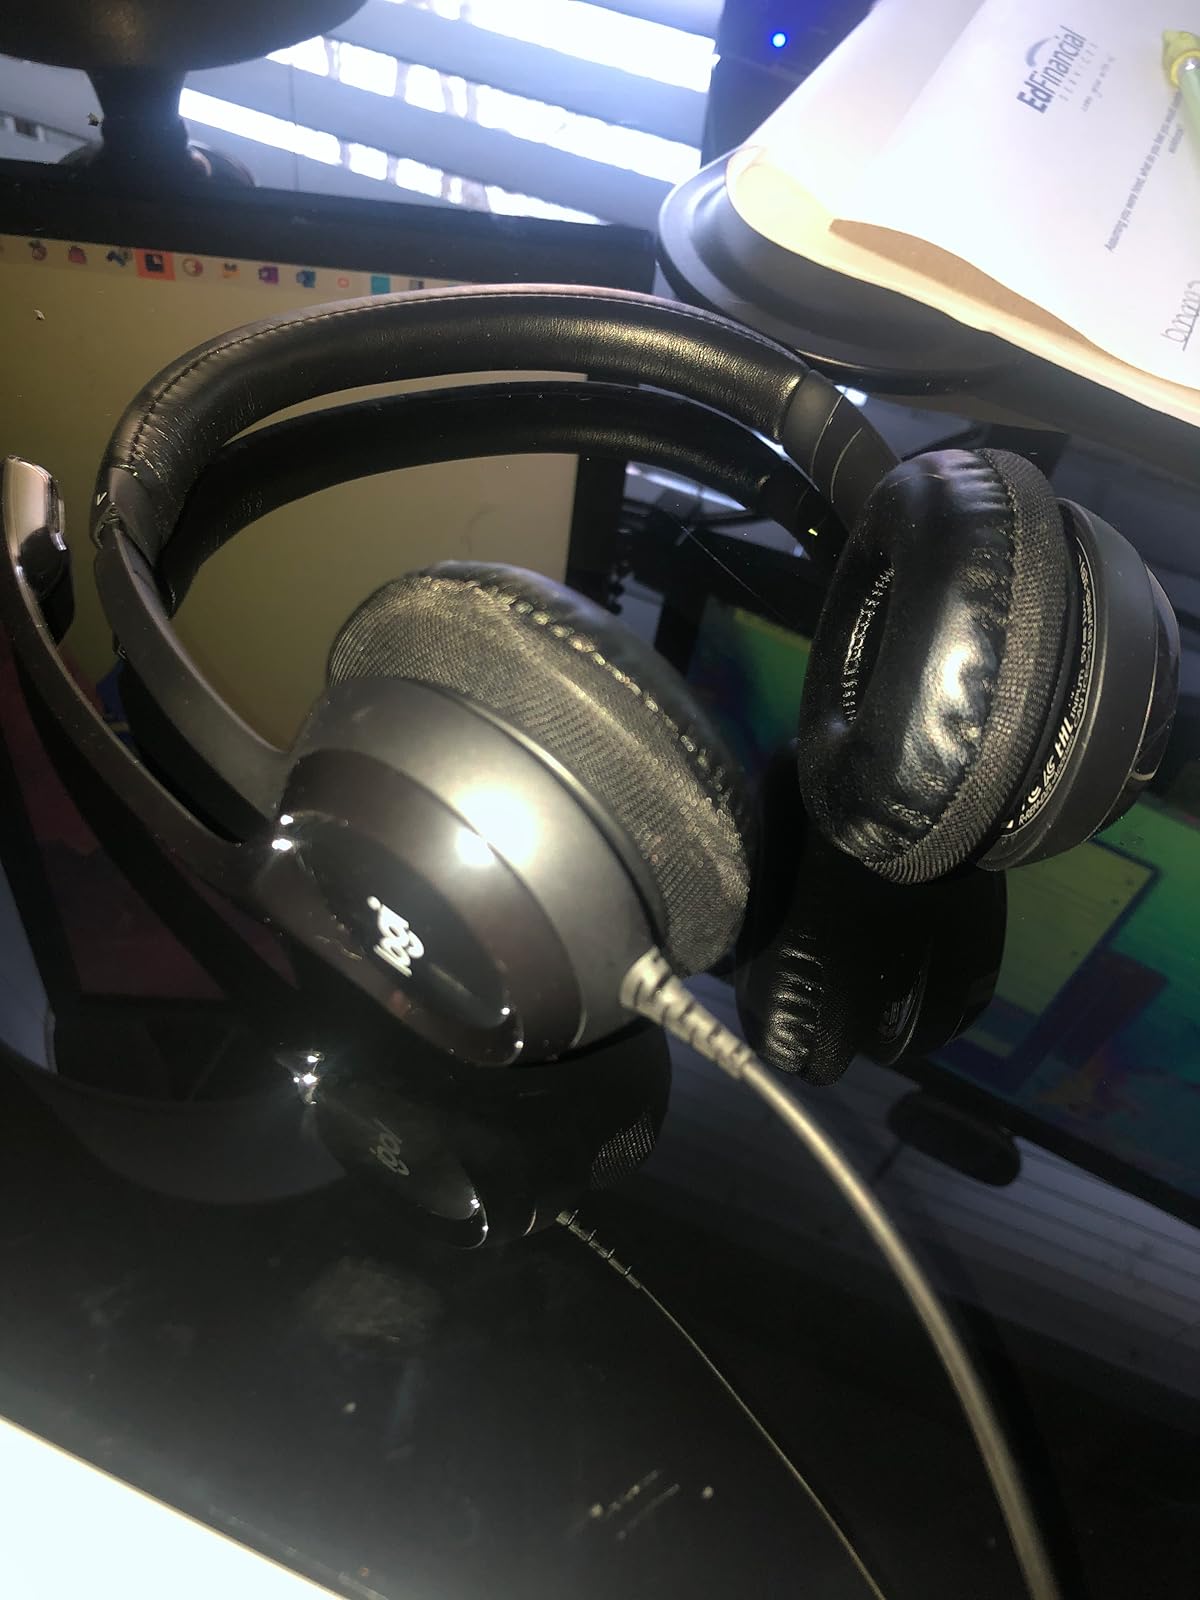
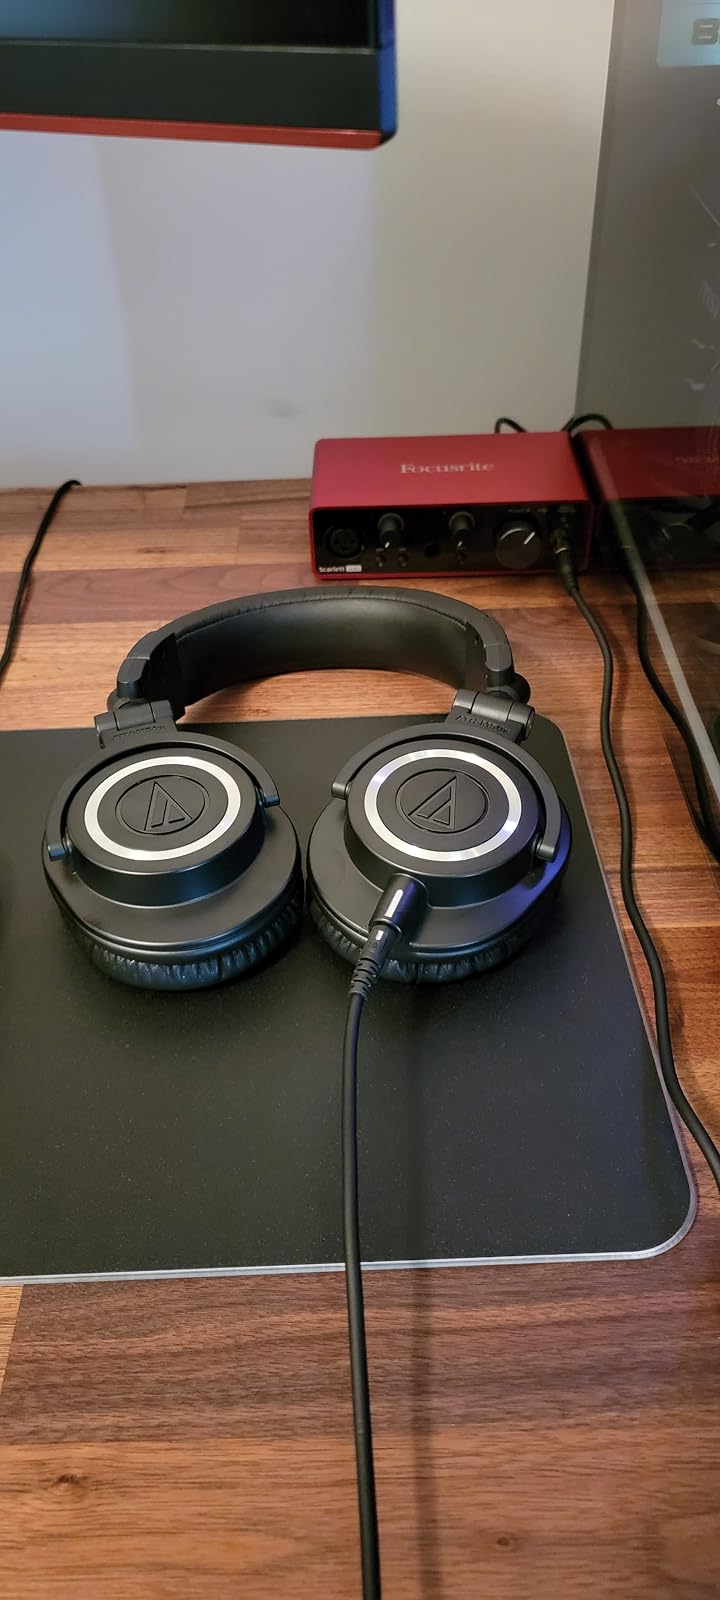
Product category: headphones
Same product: no